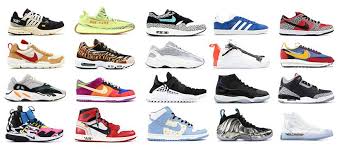
Label: Sneaker